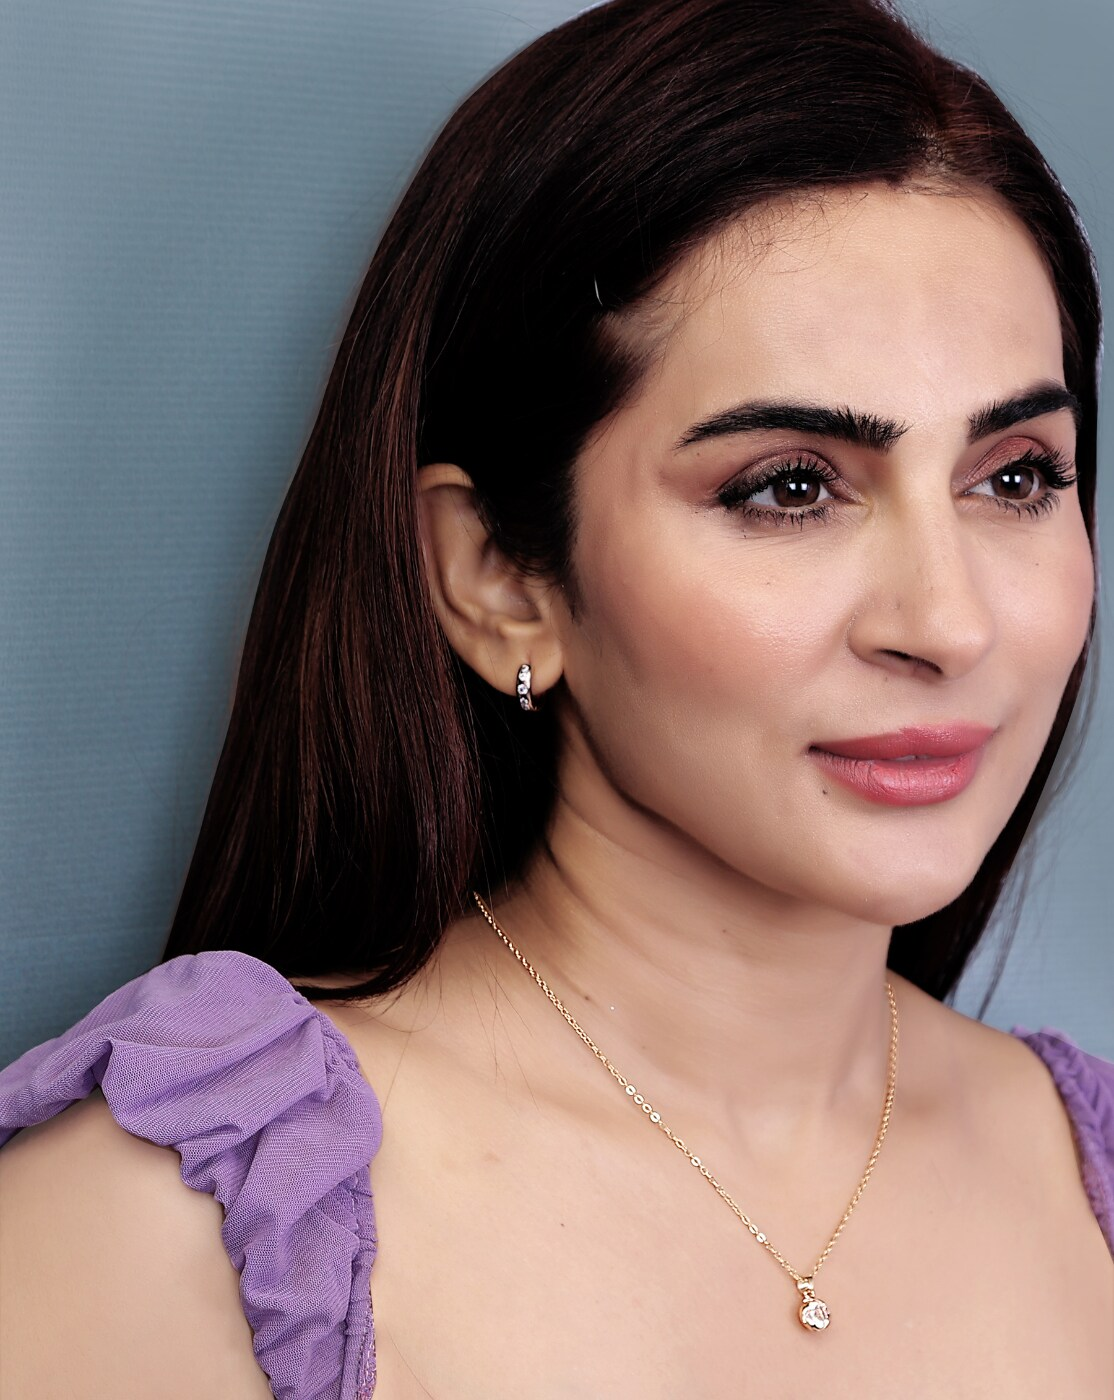
JIYANSHI FASHION : Multi Layer/Single Layer Crystal Chain Pendant Necklace for Women and Girls
Type: Necklaces & Pendants
Brand: JIYANSHI FASHION
Price: Rs. 249
 Enhance your style with our Crystal Chain Pendant Necklace, a perfect blend of elegance and sophistication. Latest stylish design western gold Single/Multi layered chain pendant necklace for women. This party / casual wear multilayer necklace set is made of quality material which looks stylish and goes perfect with any attire. This jewelry is perfectly suited for wedding or casual party wear. Ideal valentine, birthday, anniversary gift for someone you love.
Features: COLOR: GOLD,IDEAL: WOMEN::GIRLS,HIGH QUALITY